Singin' and Swingin' and Gettin' Merry like Christmas

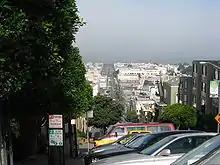
City landscape, with gray skies above the windshields of parked cars overlooking the distinctive buildings of San Francisco.

While working in the store, Maya meets Tosh Angelos, a Greek sailor. They fall in love, and he is especially fond of her son. Against her mother's wishes, Maya marries Tosh in 1952. At first, the marriage is satisfying, and it seems that Maya has fulfilled her dream of being a housewife, writing: "My life began to resemble a "Good Housekeeping" advertisement." Eventually, Maya resents Tosh's demands that she stay at home; she is also bothered by her friends' negative reaction to her interracial marriage. Maya is disturbed by Tosh's atheism and his control of her life, but does little to challenge his authority. After Tosh tells her son Clyde that there is no God, Maya rebels by secretly attending Black churches. After three years the marriage disintegrates when Tosh announces to Maya that he is "tired of being married". She goes into the hospital for an appendectomy, and after the operation, she announces her desire to return to her grandmother in Stamps, but Tosh informs her that Annie died the day of Maya's operation.